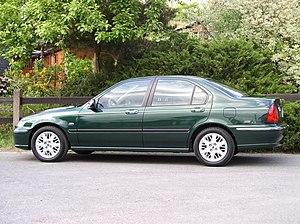
La Rover 45 est une automobile de classe familiale fabriquée par l'ancien constructeur anglais MG Rover de 1999 à 2005 et a été restylée en 2004. Elle a remplacé la 400.